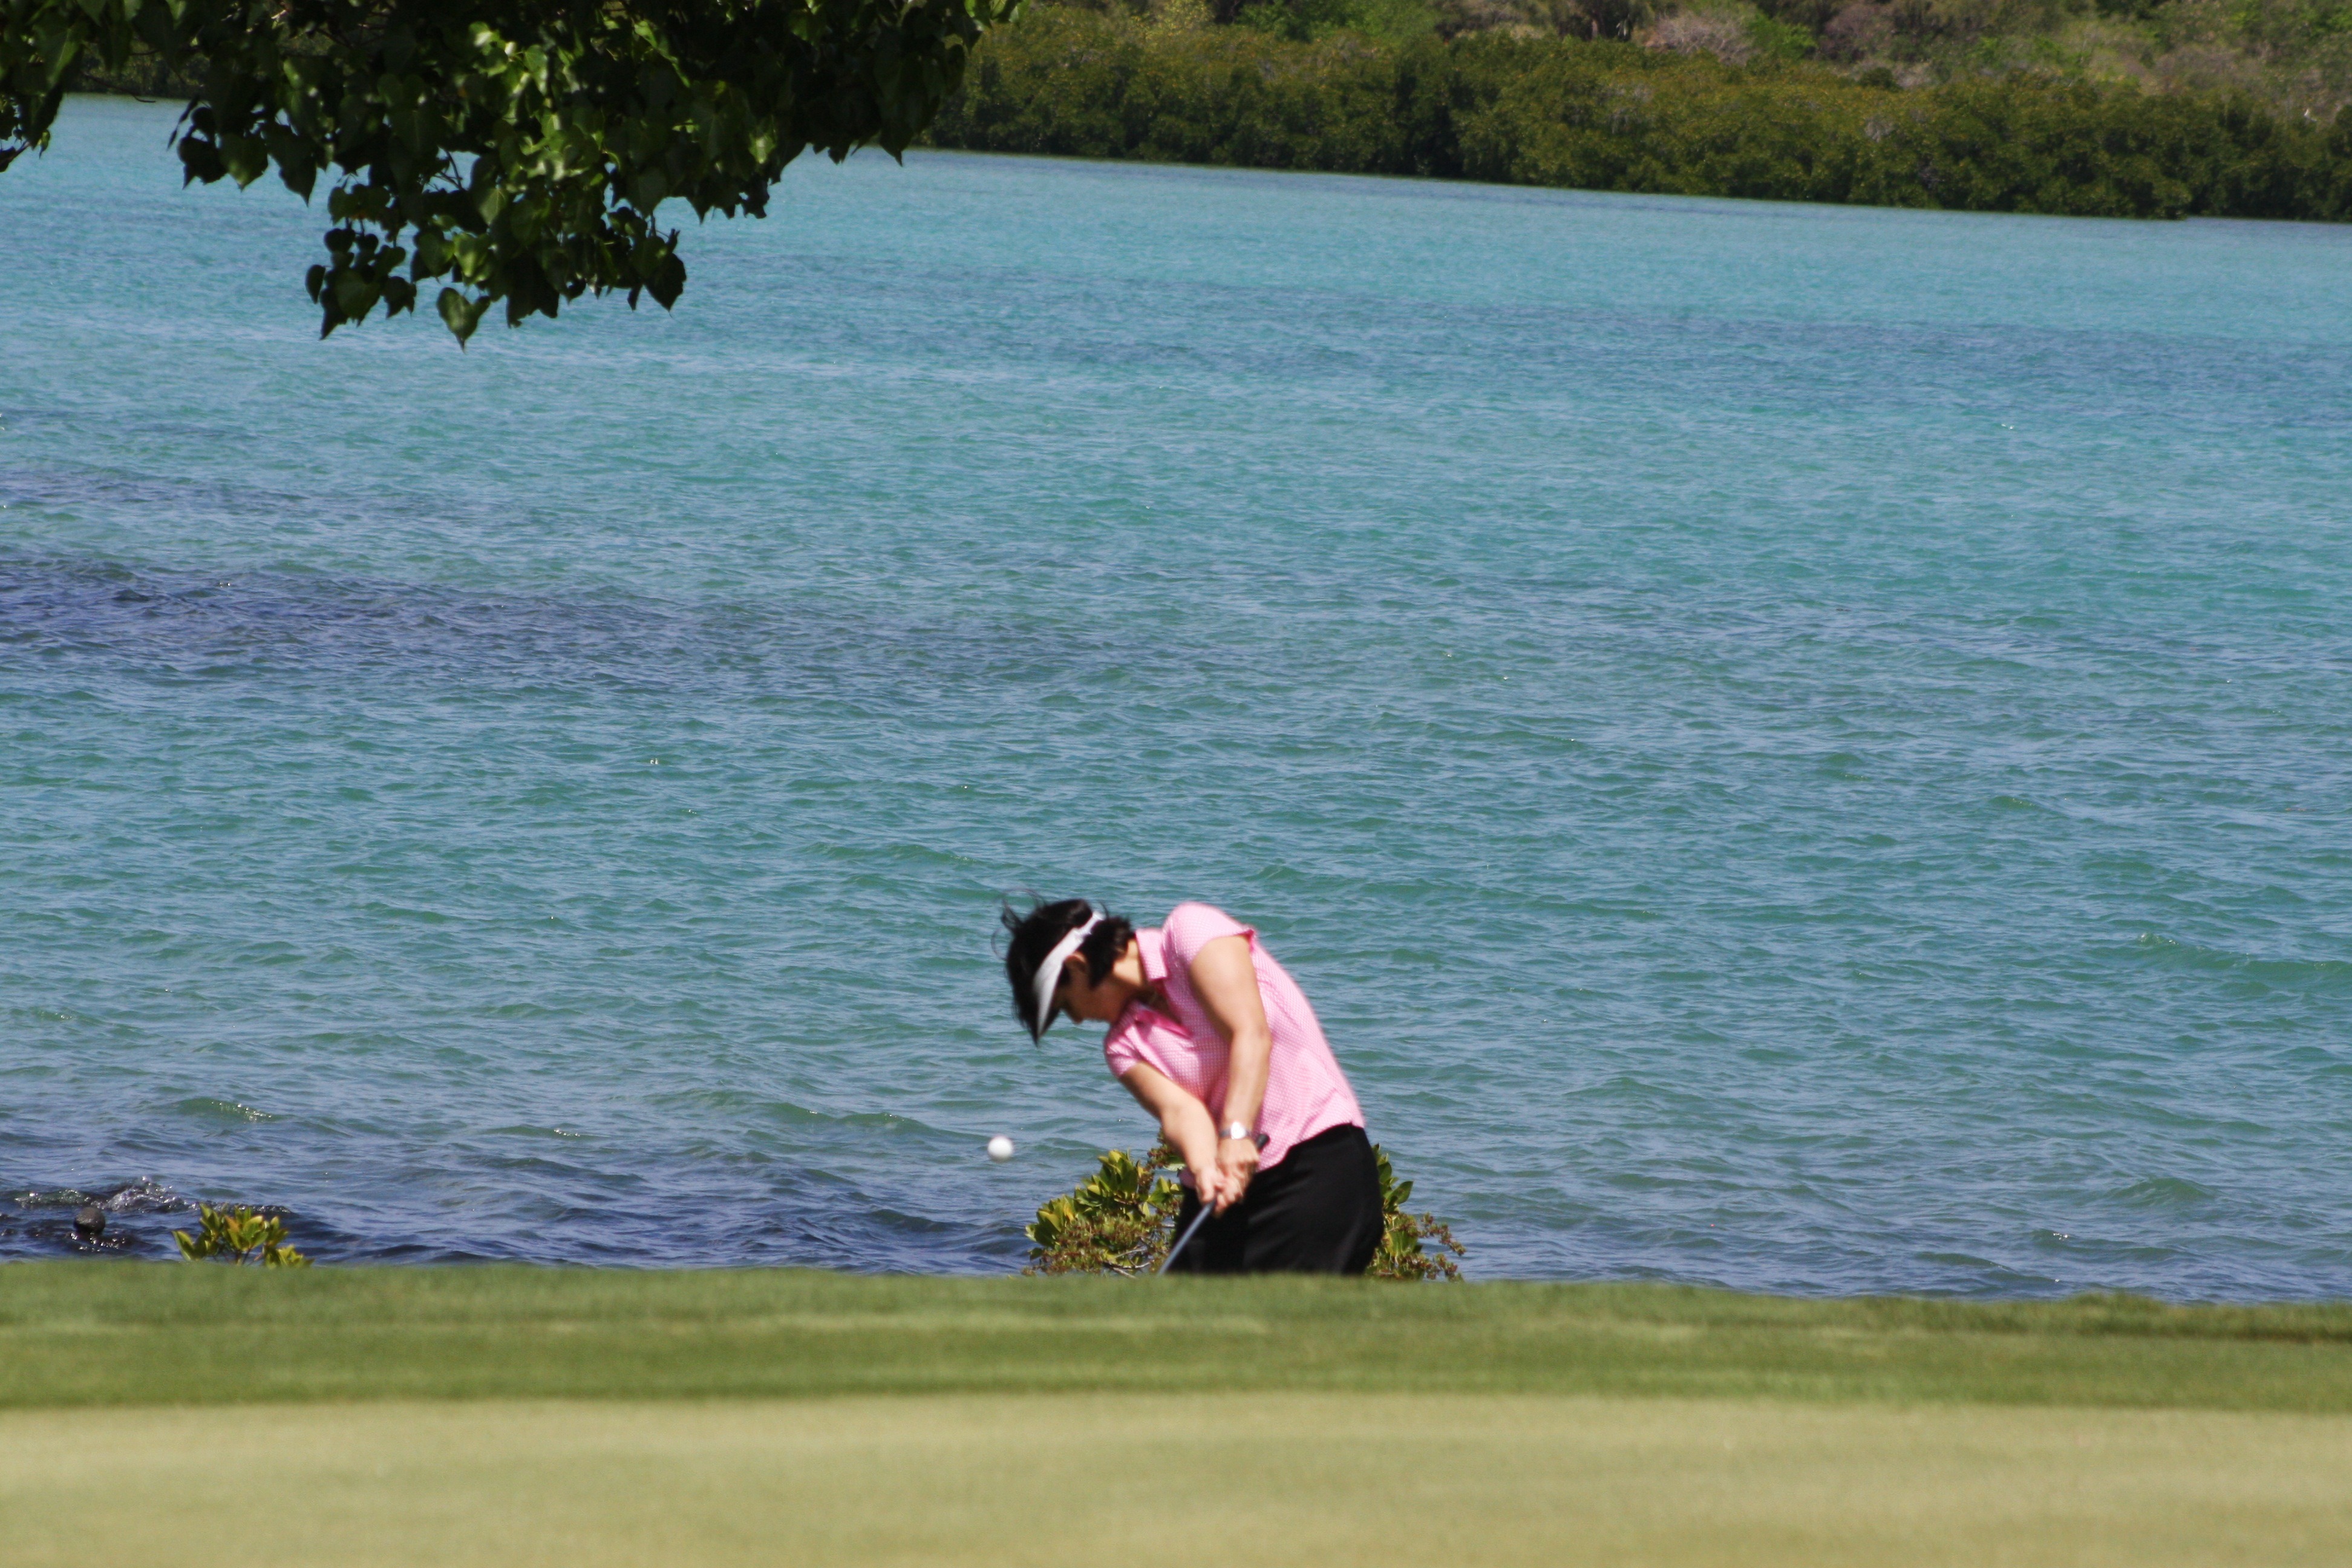
woman, recreation, golf, golf course, golf ball, sports, fairway, by the sea, golfer, mauritius, outdoor recreation, elite sports, grassroots sport